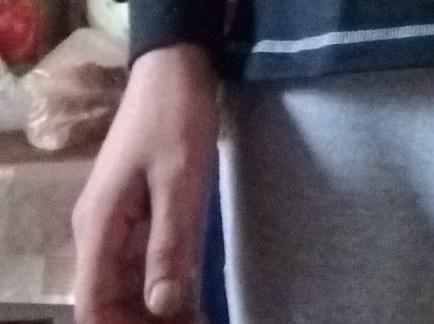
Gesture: no_gesture